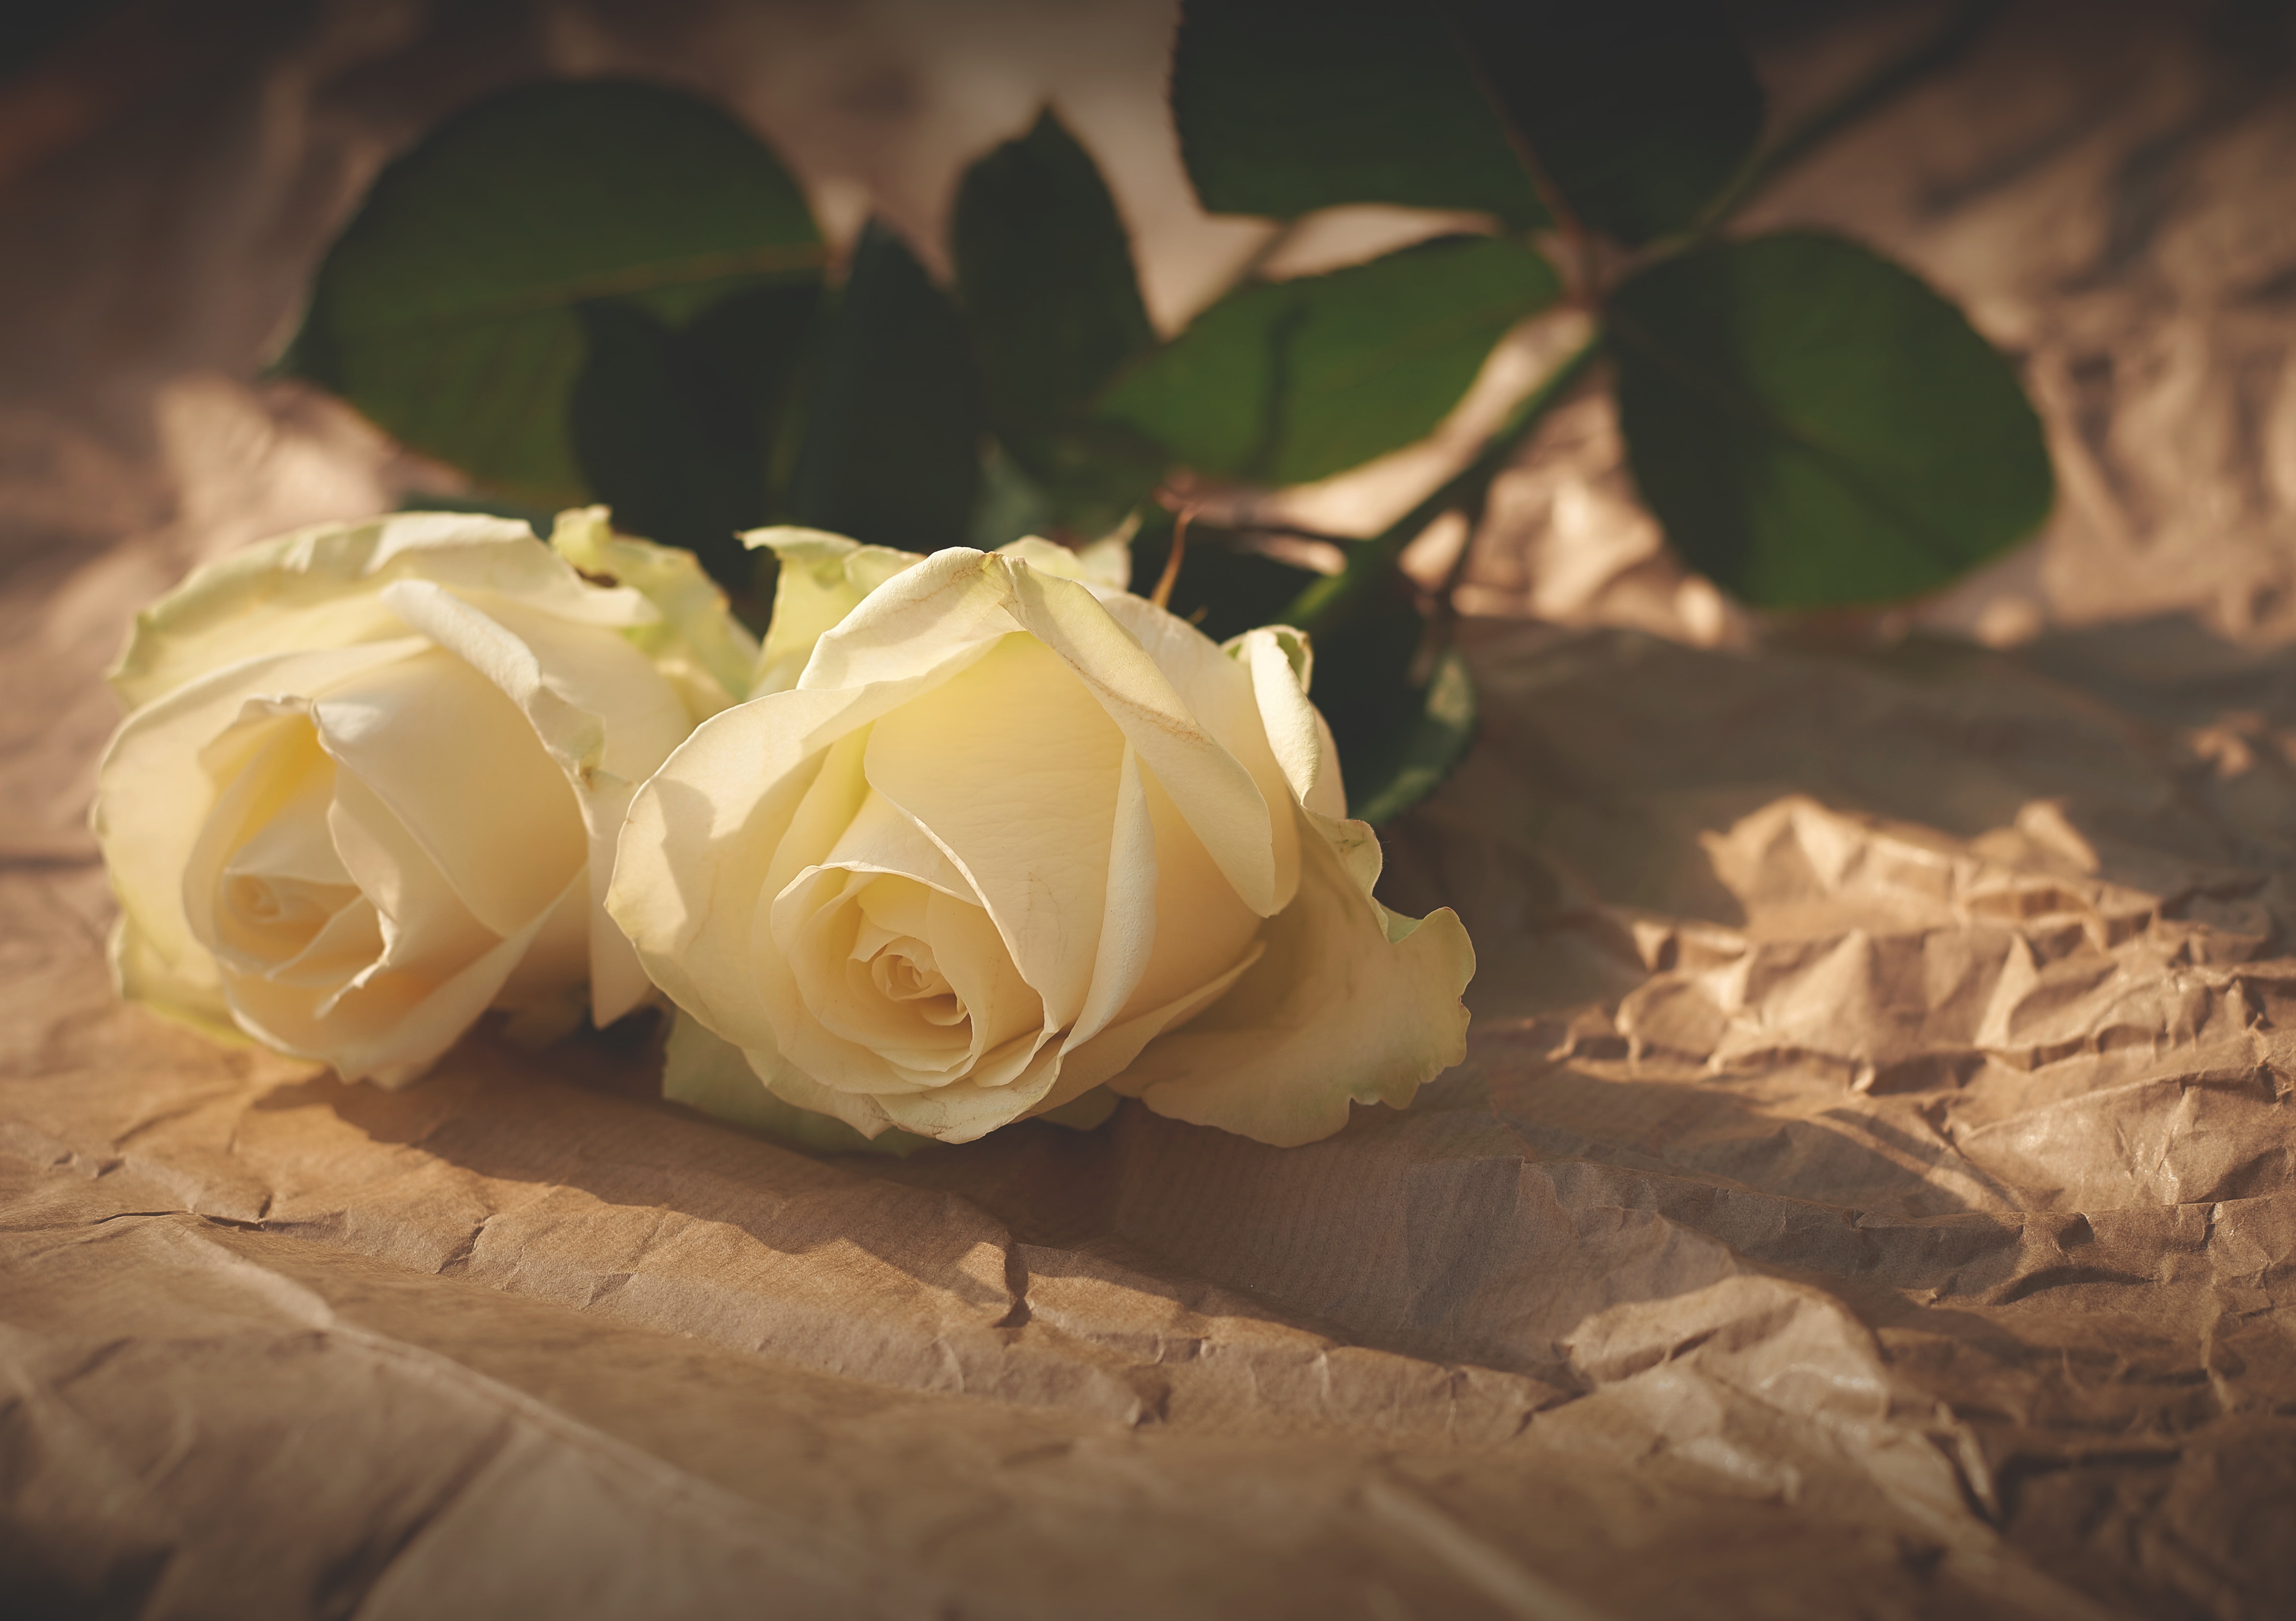
blossom, plant, white, photography, leaf, flower, petal, rose, yellow, flora, close up, macro photography, flowering plant, garden roses, rose family, plant stem, land plant